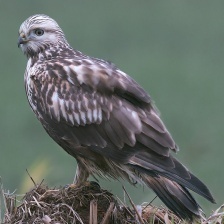
Species: ROUGH LEG BUZZARD
Scientific name: BUTEO LAGOPUS